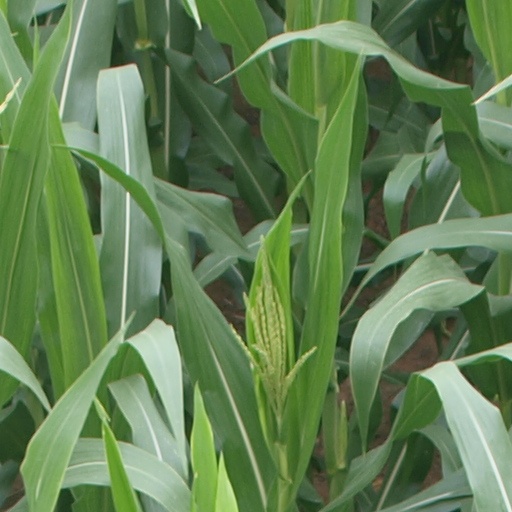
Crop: maize; corn